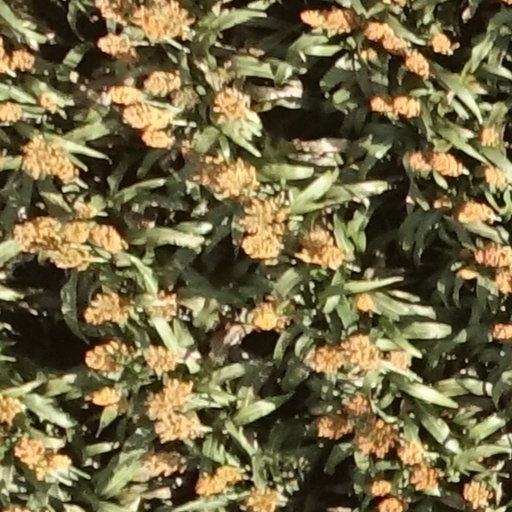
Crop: sorghum